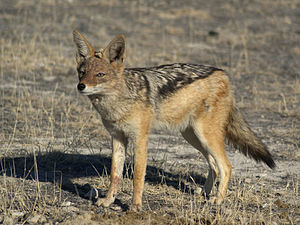
Sjakaler / Arter
Sjakal er en fællebetegnelse for en af tre små til mellemstore arter af slægten Canis, der findes i Afrika, Asien, og det sydøstlige Europa. Sjakaler udfylder en tilsvarende økologisk niche som prærieulven i Nordamerika; begge er altædende rovdyr af små til mellemstore dyr, samt ådsler.